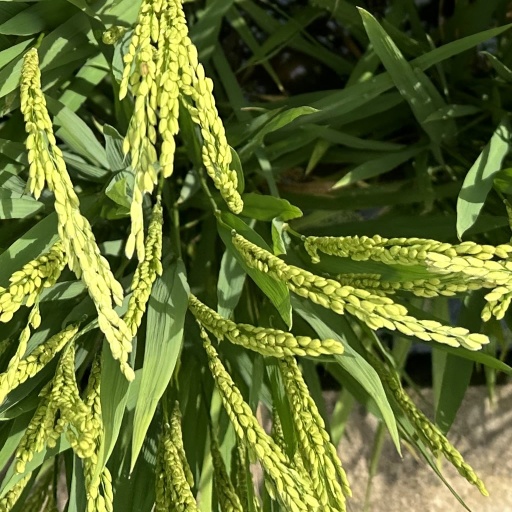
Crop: rice